Joan Romero González

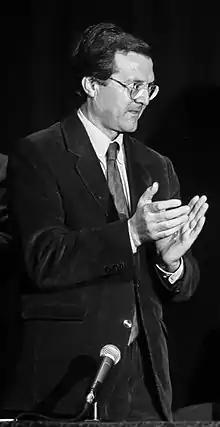

Joan Romero González (1953, Albacete, Spain) is a Spanish politician who belonged to the Spanish Socialist Workers' Party (PSOE).